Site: brandenburg
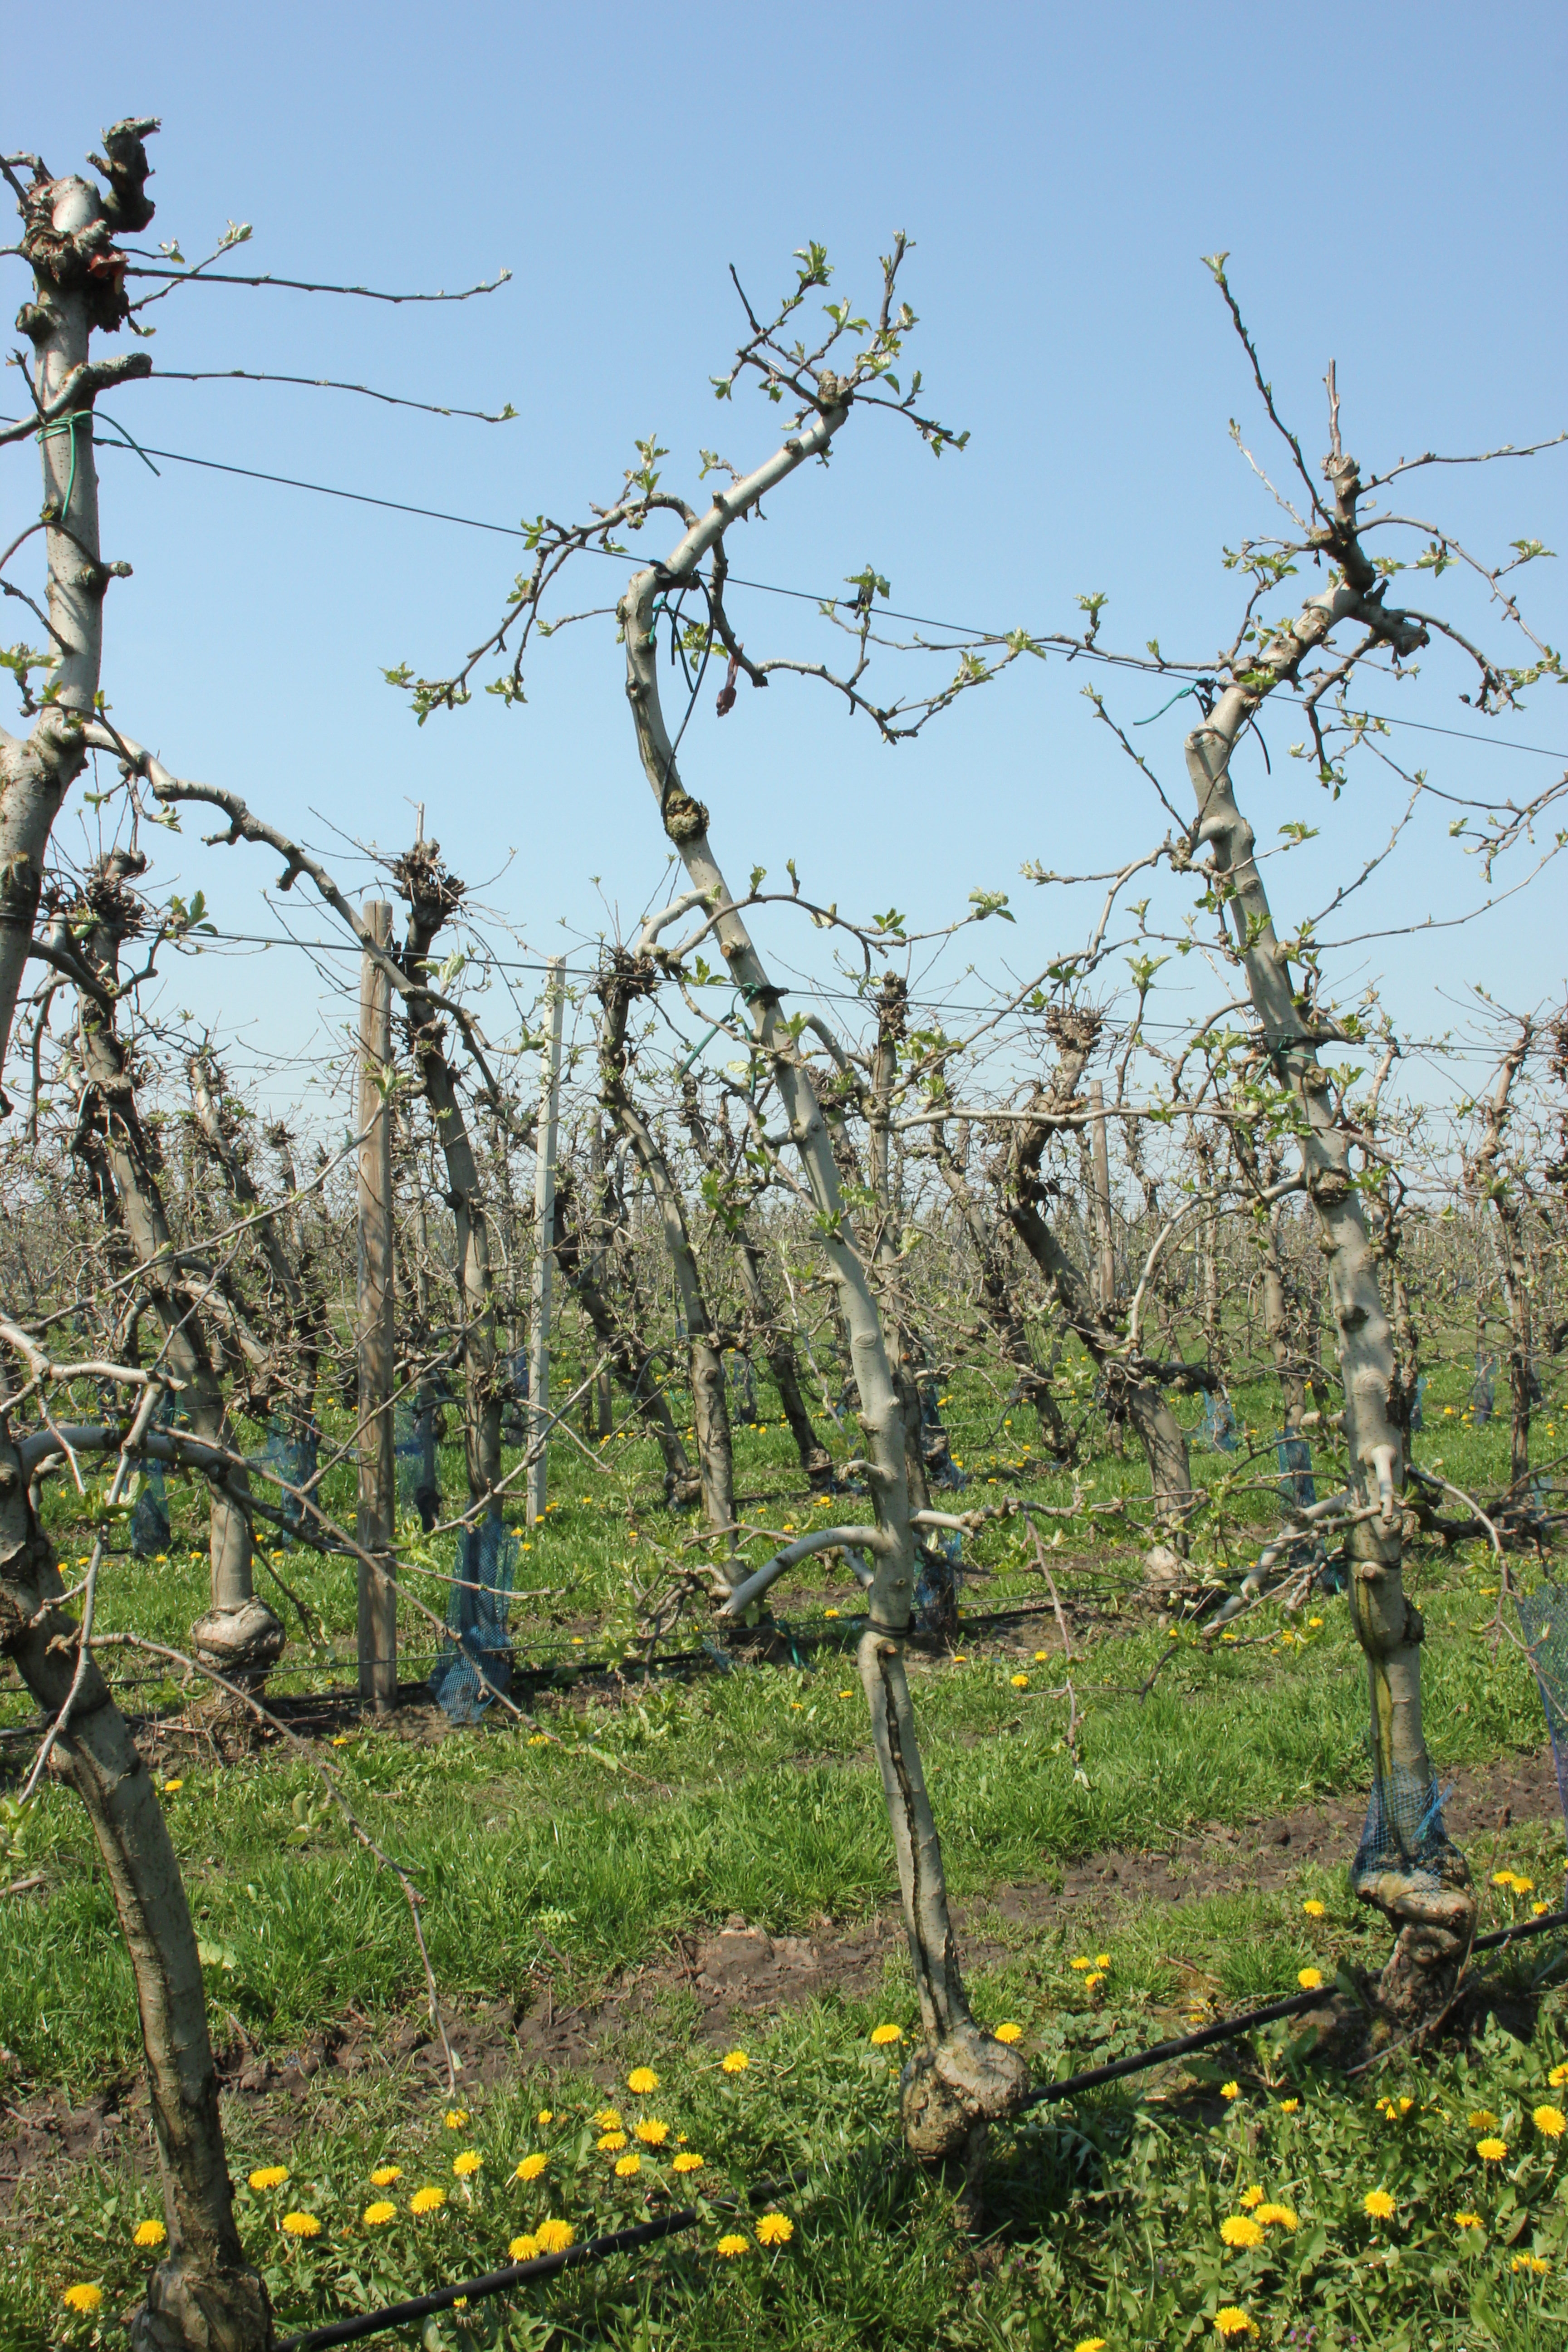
Growth stage (BBCH 56): Inflorescence emergence